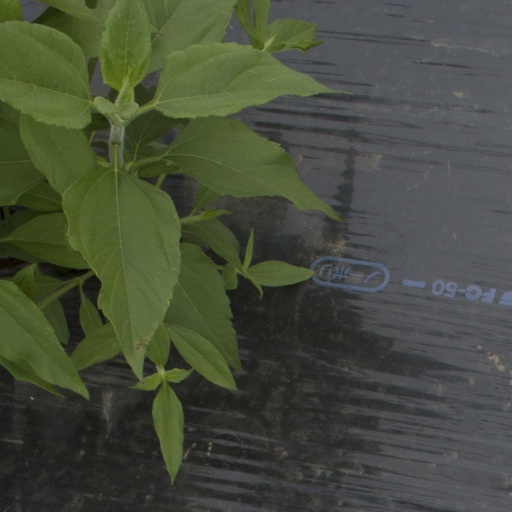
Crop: Jerusalem artichoke